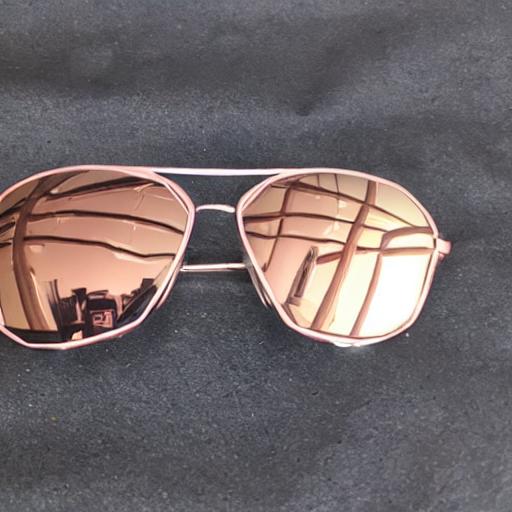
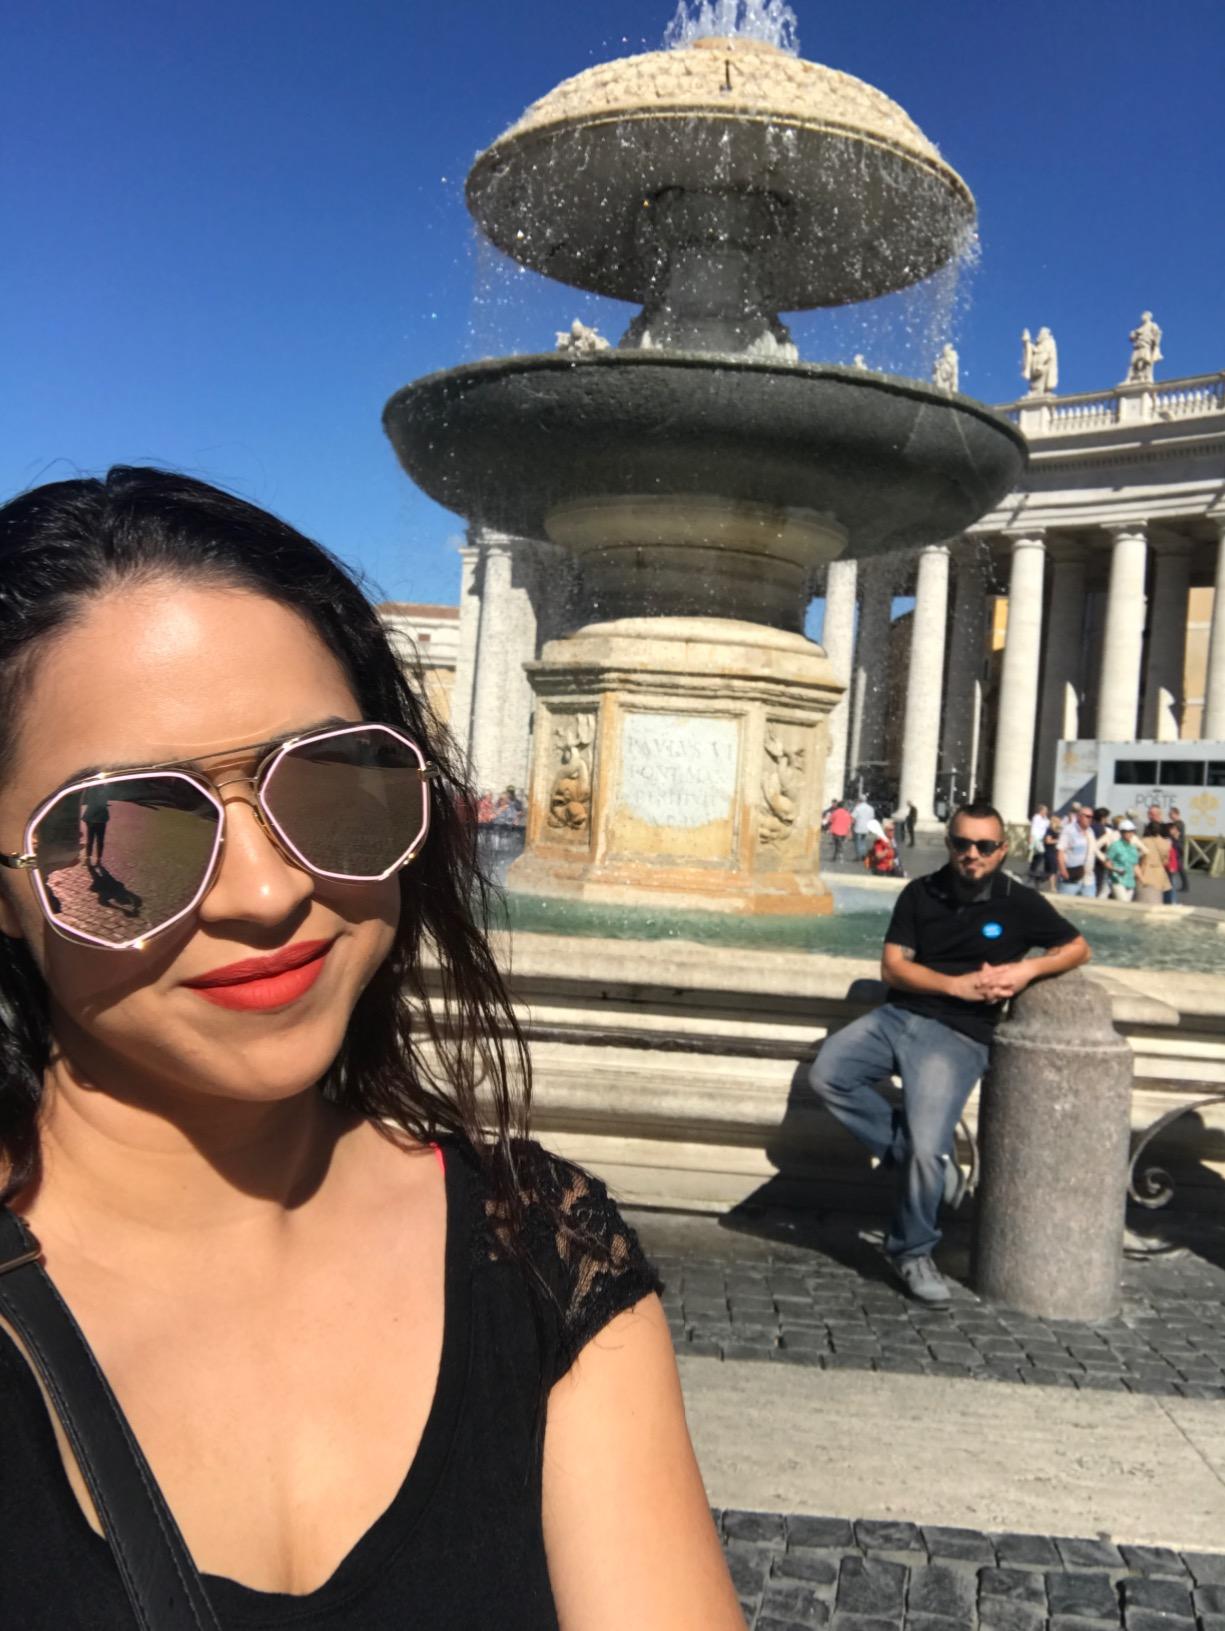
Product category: accessories_sunglasses
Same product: no